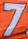
Number: 7